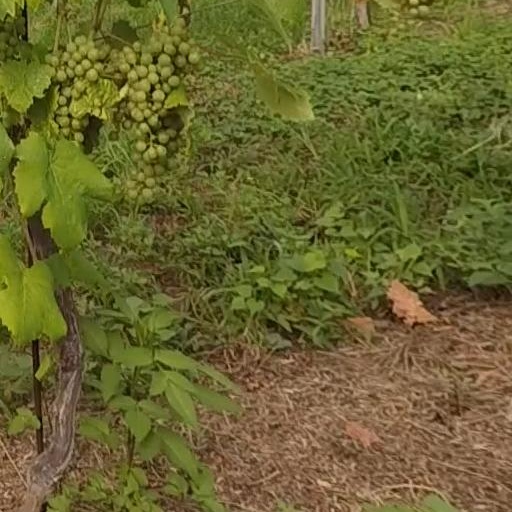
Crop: grape